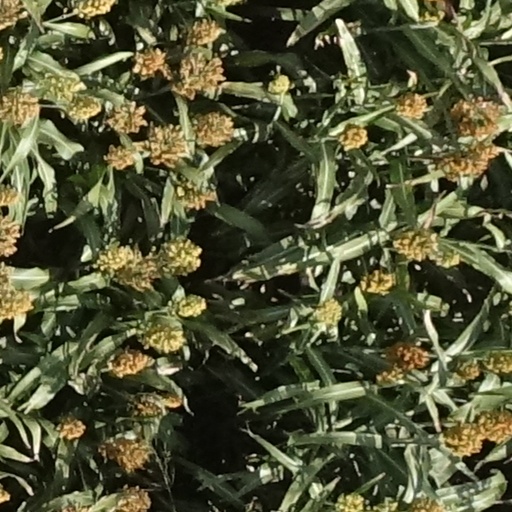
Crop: sorghum